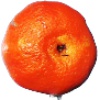
Label: clementine